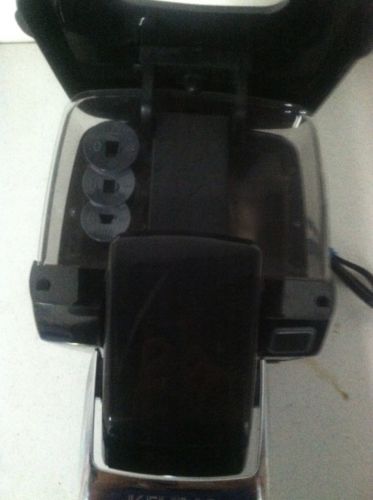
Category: coffee maker